1960 Allan Cup

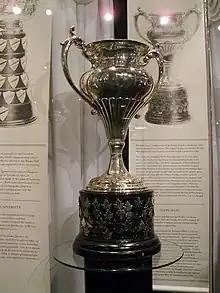
Silver bowl trophy with two large handles, mounted on a black plinth.

The 1960 Allan Cup was the Canadian senior ice hockey championship for the 1959–60 senior "A" season. The event was hosted by the Trail Smoke Eaters and Trail, British Columbia. The 1960 playoff marked the 52nd time that the Allan Cup has been awarded.